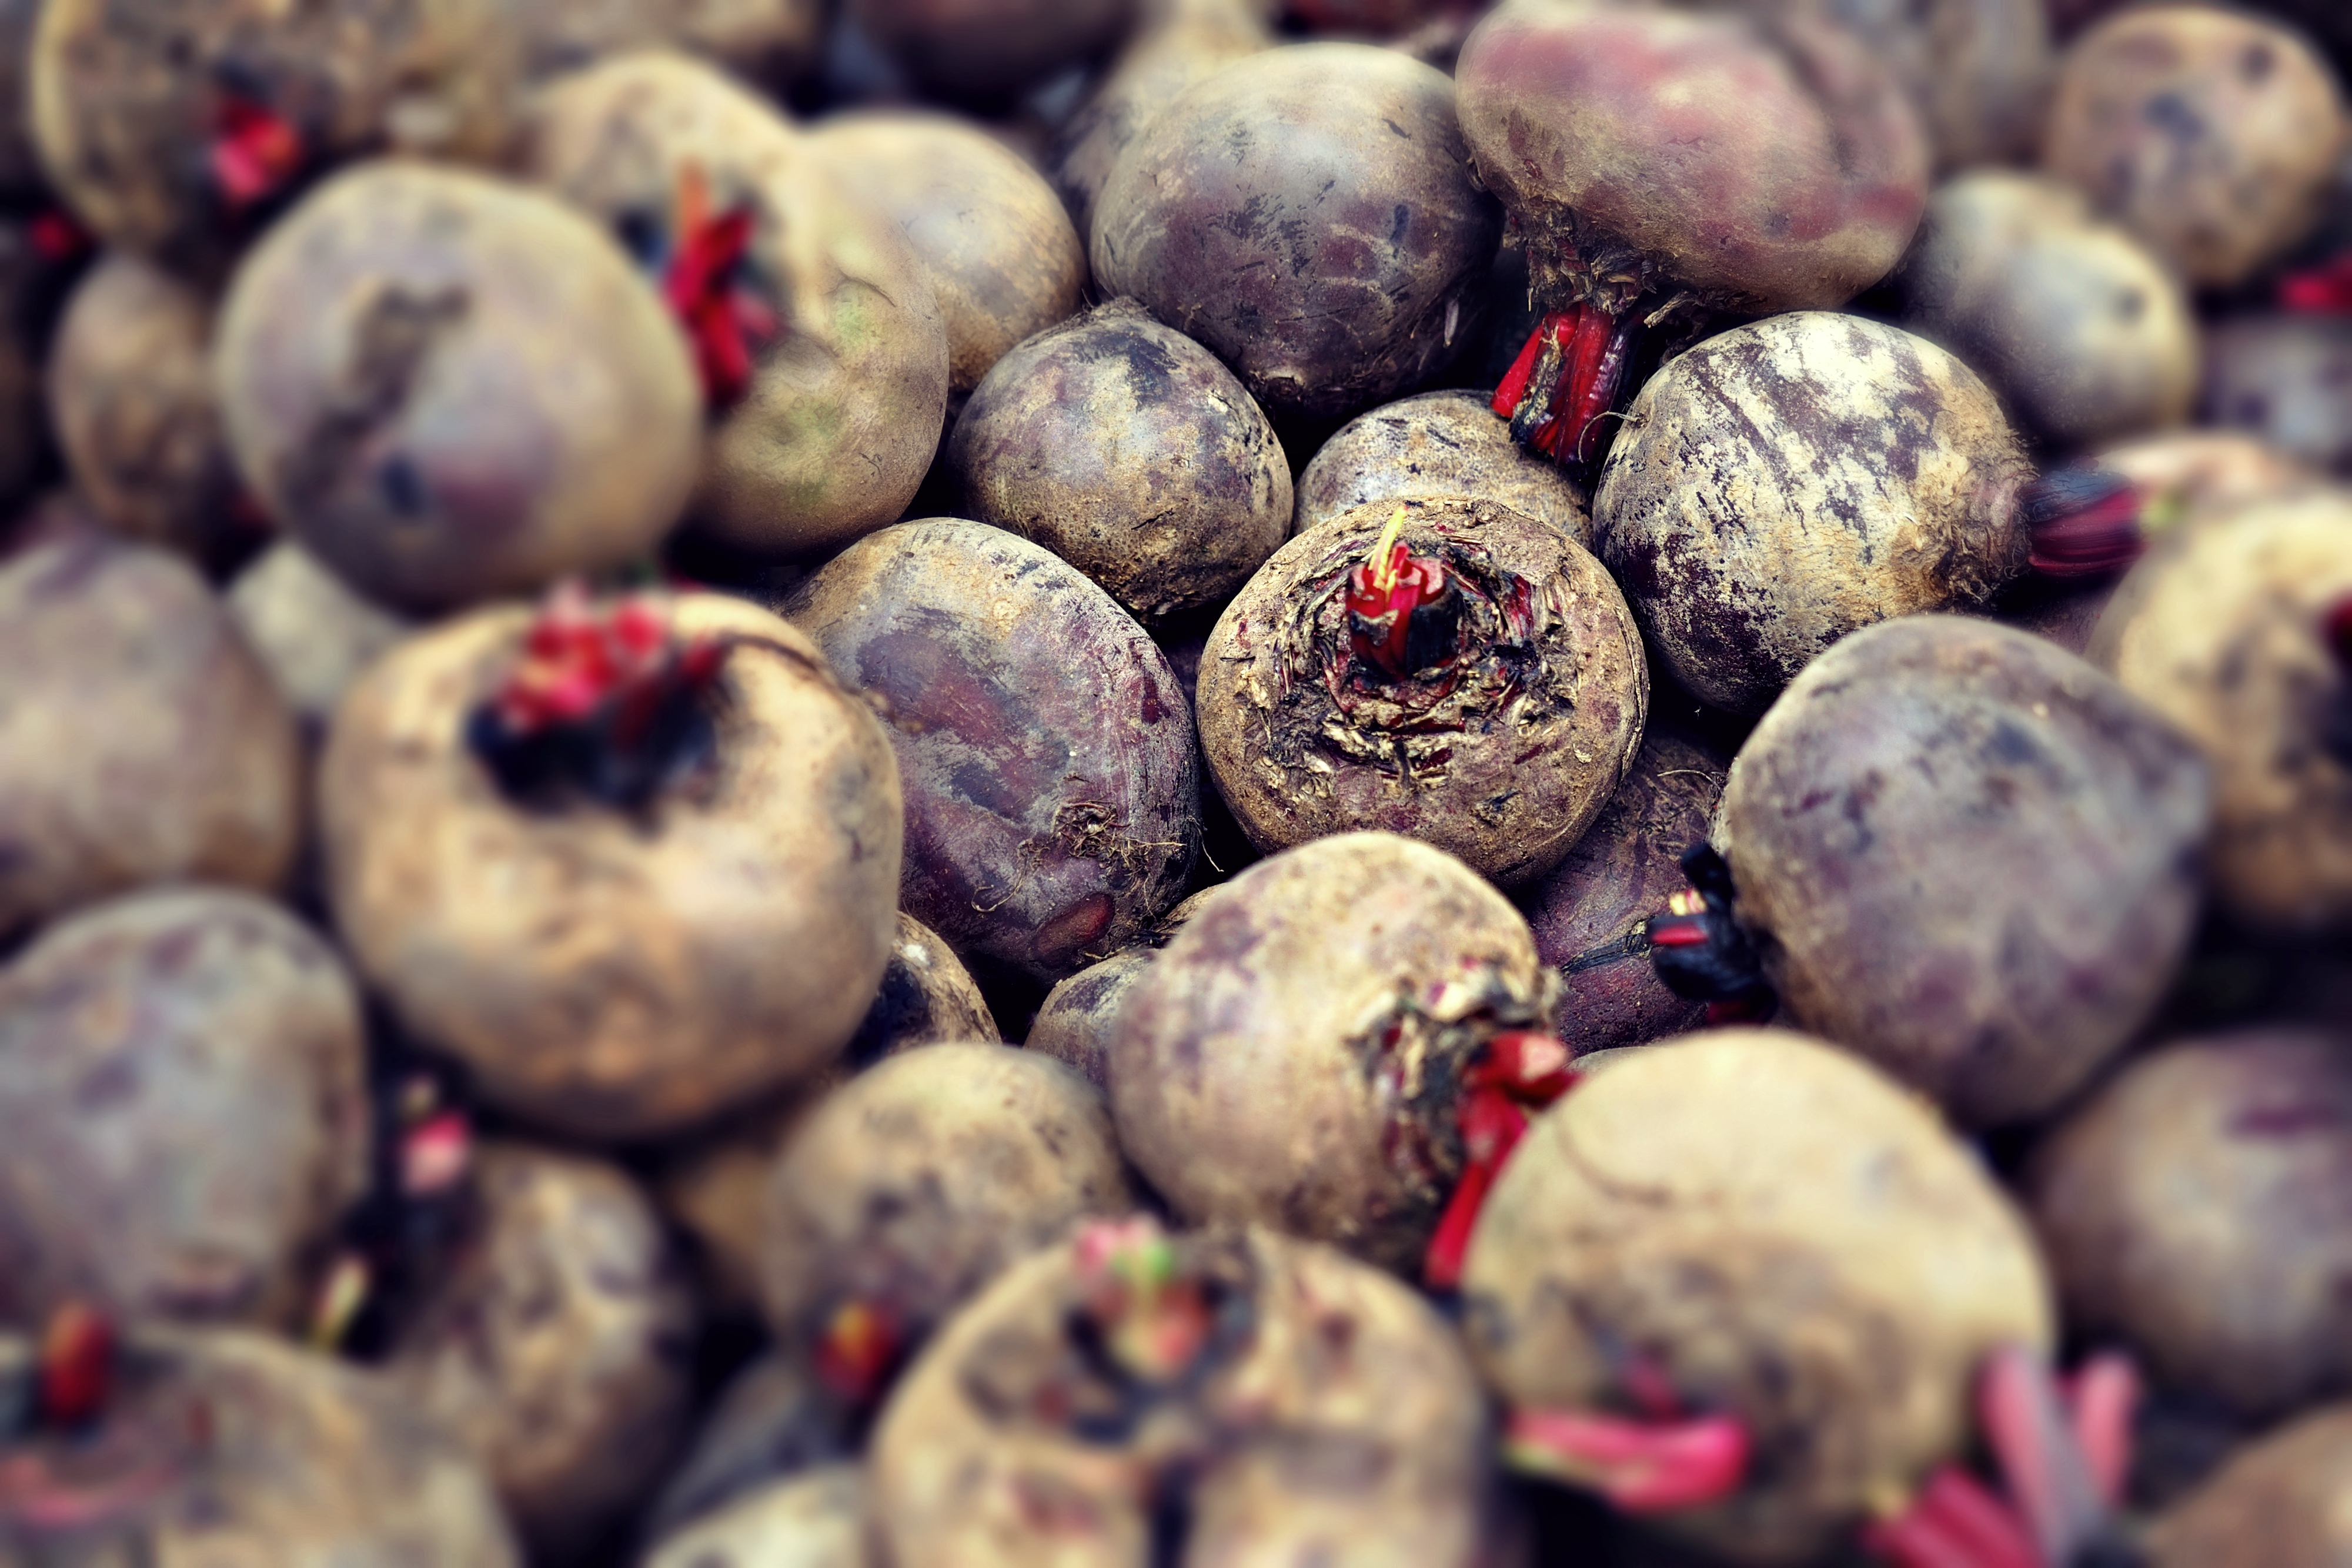
plant, fruit, berry, food, produce, vegetable, turnip, omdem1, flowering plant, littleindia, bilberry, damson